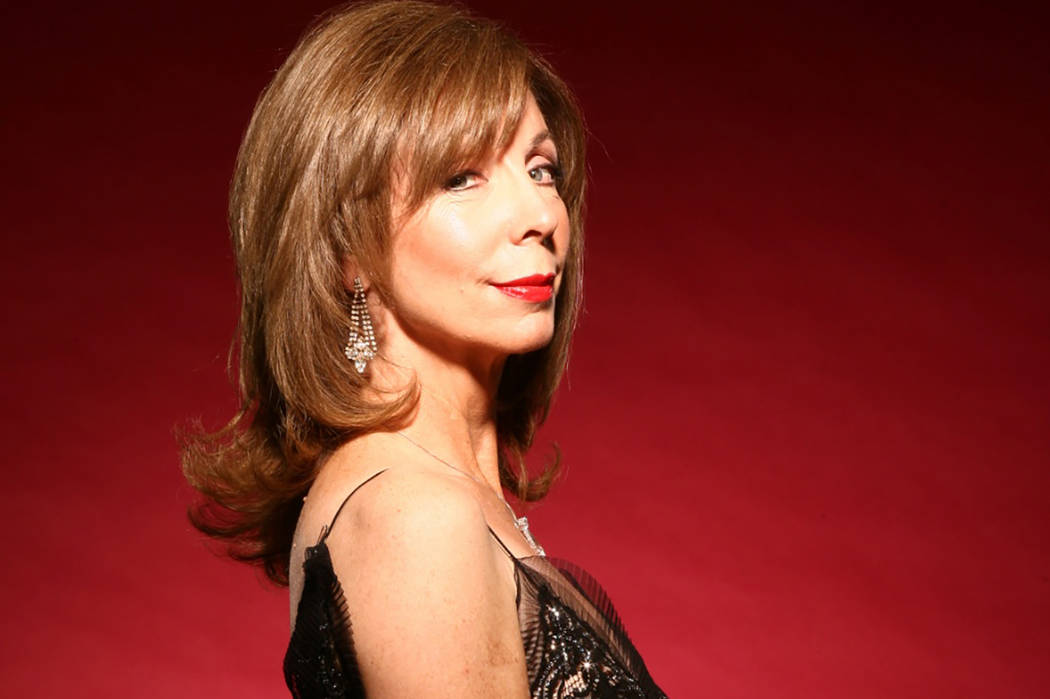
Gender: women